Shakira

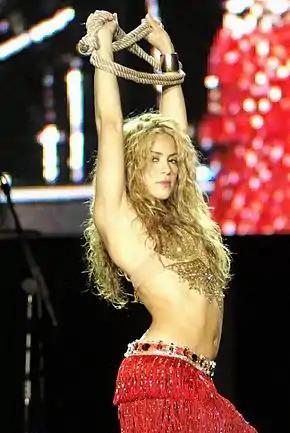
Shakira at Rock in Rio festival in 2008

In early 2008, "Forbes" named Shakira the fourth top-earning female artist in the music industry. In July, Shakira signed a $312 million contract with Live Nation Entertainment, an international touring conglomerate, which was to remain in effect for ten years. According to the artist, the deal would encompass tours, recordings, sponsorship and merchandise worldwide. Her existing contract with Epic Records (Sony Music Entertainment) called for three more albums – one in English, one in Spanish, and a compilation, but the touring and other rights under the Live Nation contract were to begin immediately.